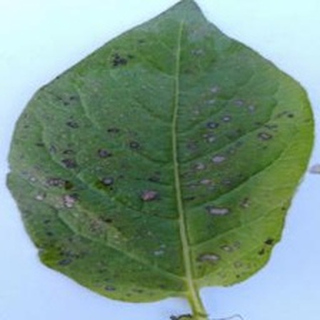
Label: potato_early_blight